Old Irontown, Utah

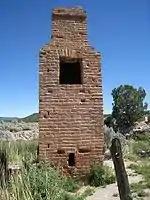
The remains of a blast furnace at Old Iron Town.

Brigham Young left Nauvoo, Illinois to establish Salt Lake City in 1847. Young quickly realized that the fastest way to an independent Mormon state was to make the new colony self-sufficient. One important resource in this regard was iron, which was very expensive to ship from the eastern United States.